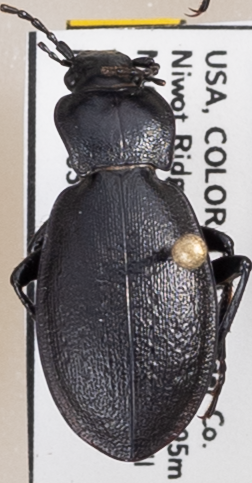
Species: Carabus taedatus
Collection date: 2022-07-26
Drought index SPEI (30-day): -0.05
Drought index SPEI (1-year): -0.966
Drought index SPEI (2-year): -1.19